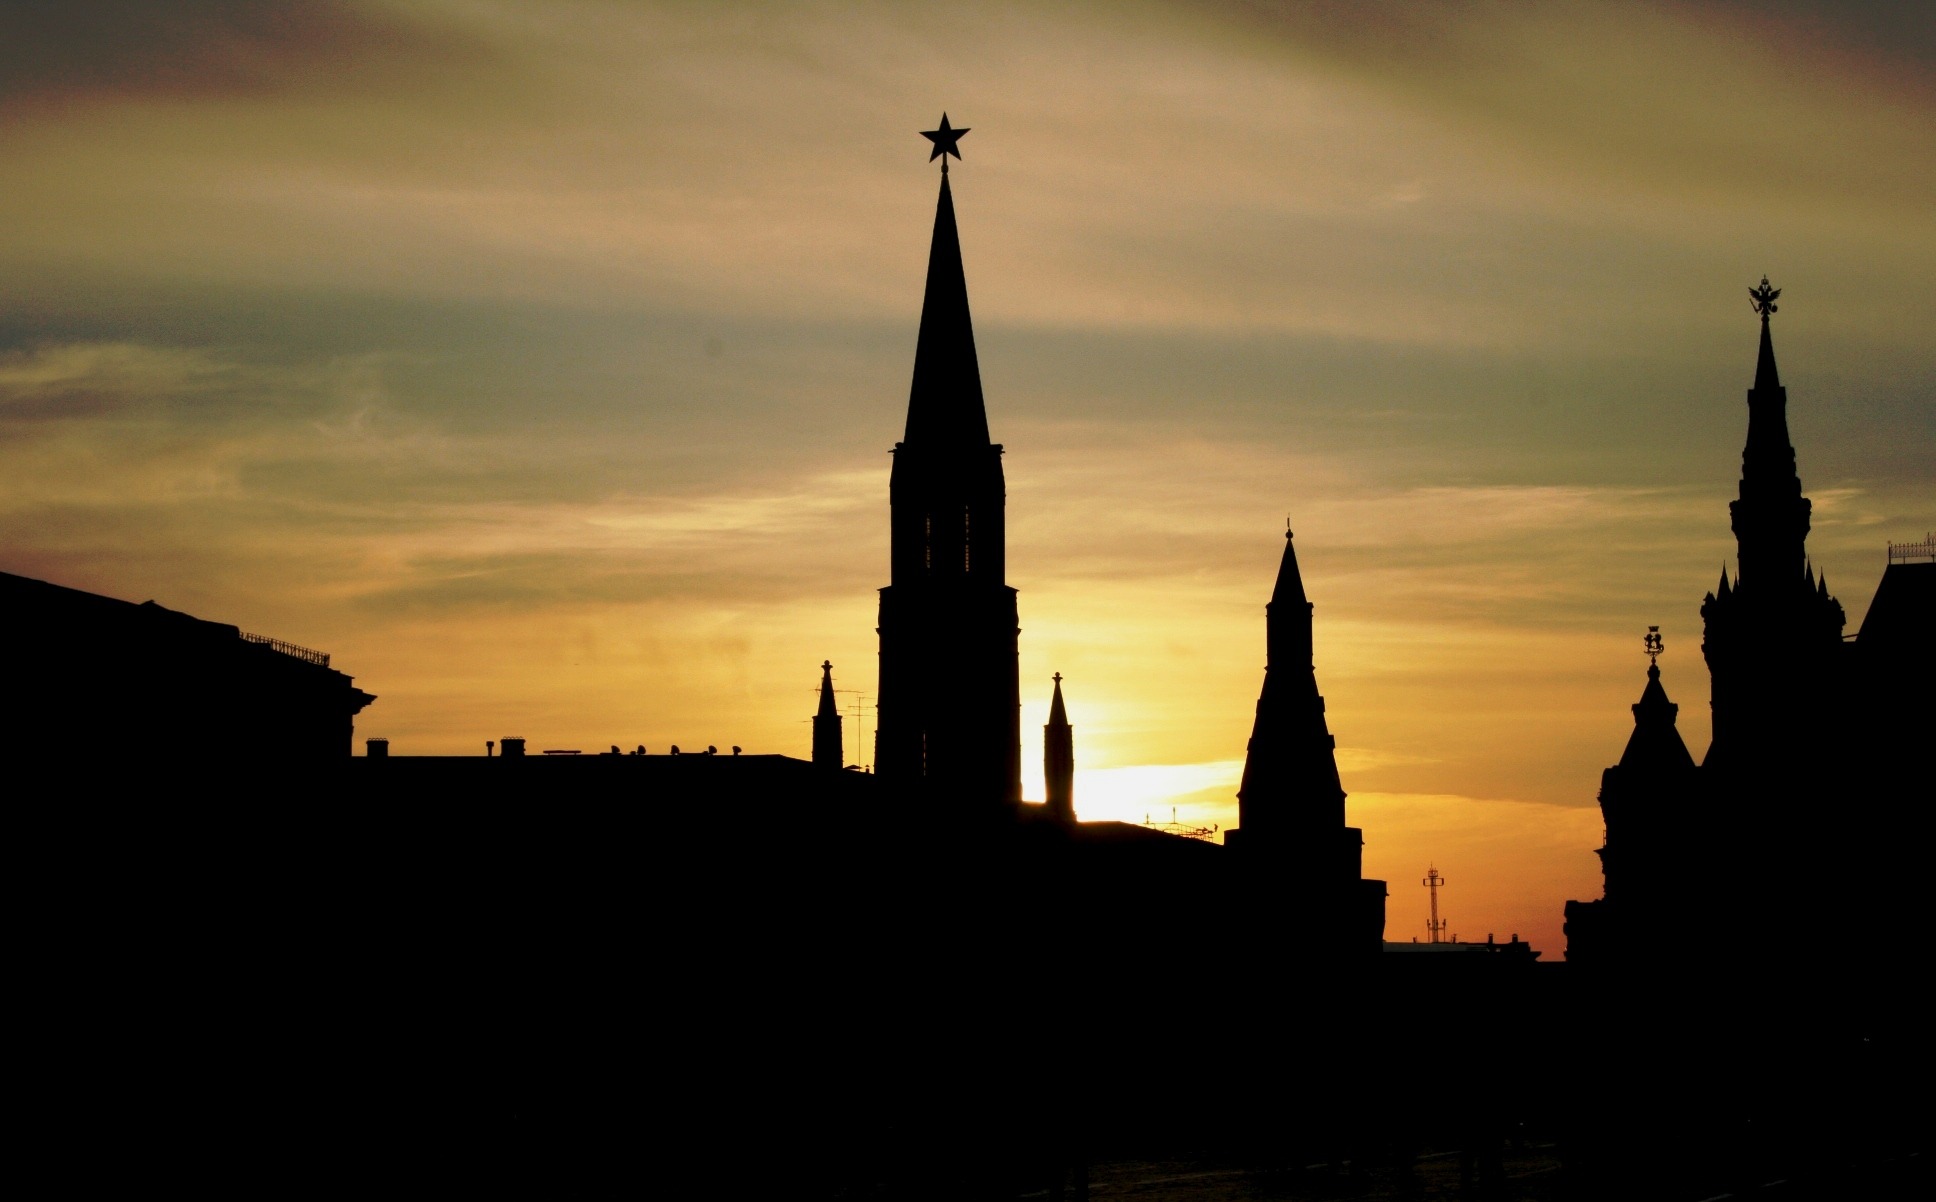
horizon, silhouette, sky, sunrise, sunset, skyline, sunlight, morning, dawn, city, cityscape, dusk, evening, tower, towers, spire, spires, tall, luminous, glorious, historic buildings, orange yellow, red square